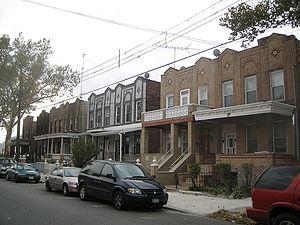
East New York désigne un quartier dans l'Est de l'arrondissement de Brooklyn, dans la ville de New York.